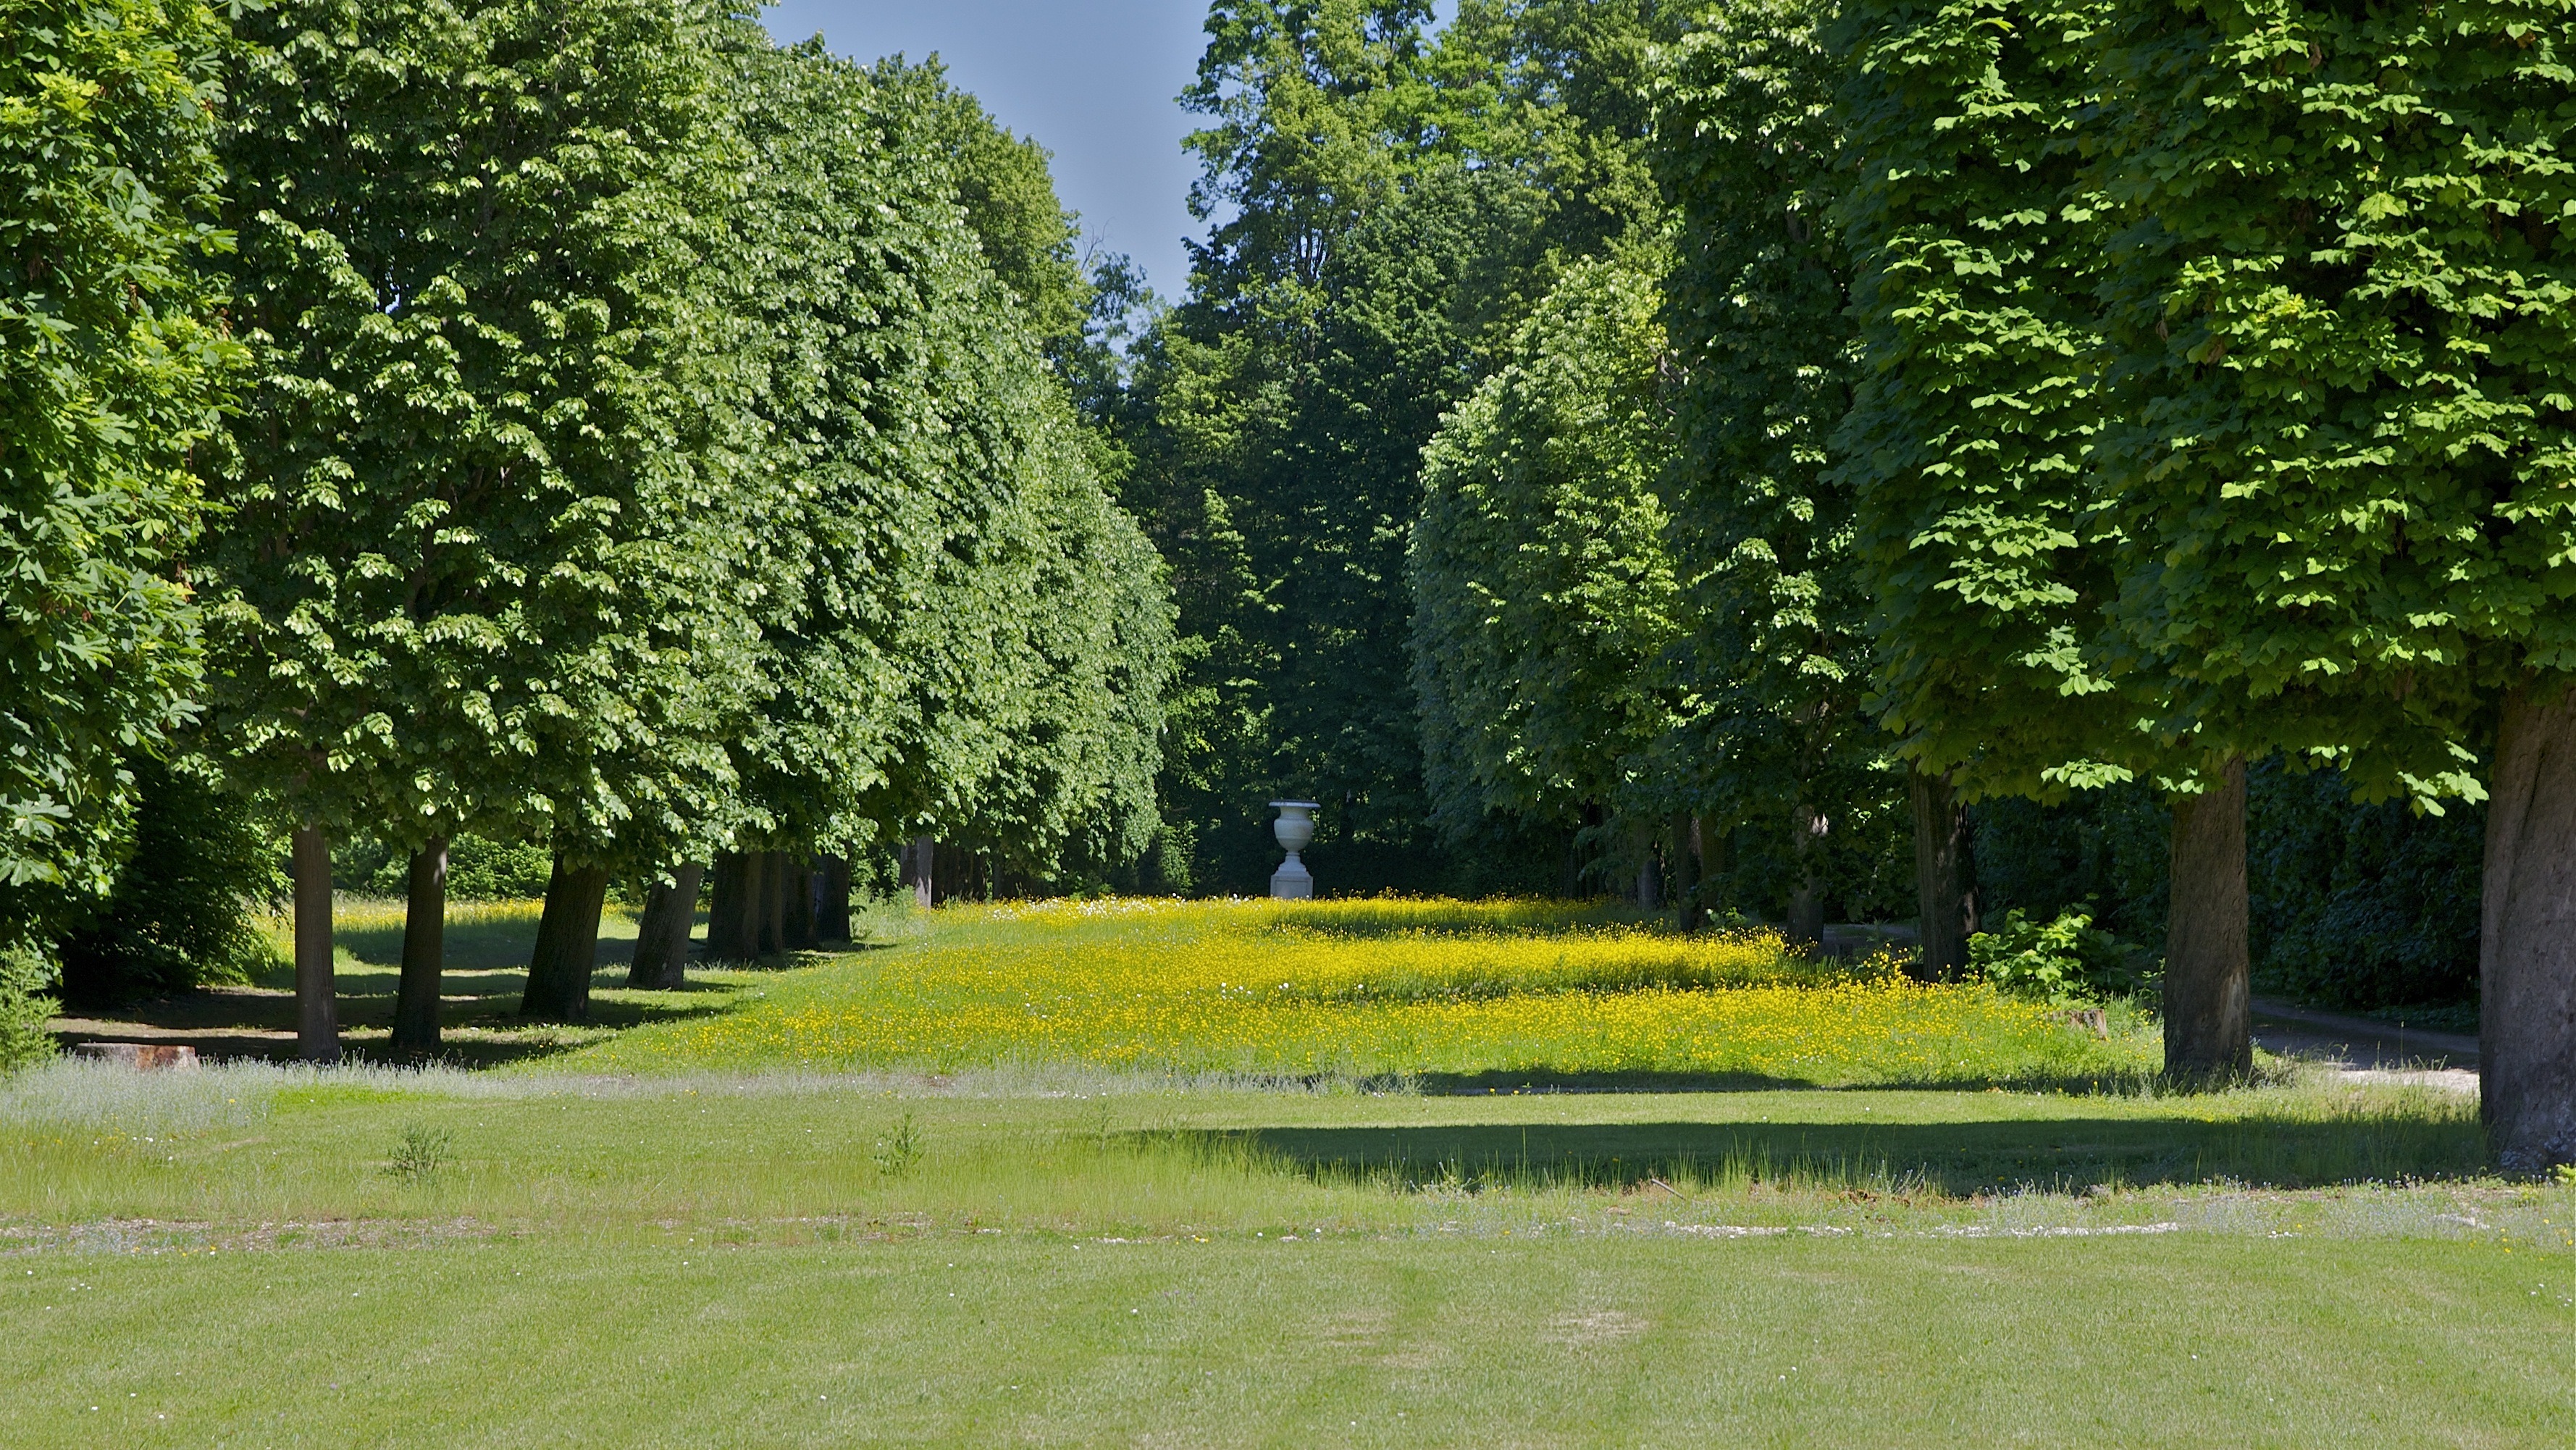
landscape, tree, nature, forest, grass, plant, lawn, meadow, countryside, leaf, flower, country, summer, france, spring, green, park, backyard, botany, garden, golf course, trees, outside, shrub, grounds, botanical garden, estate, woodland, yard, woody plant, landscape architect